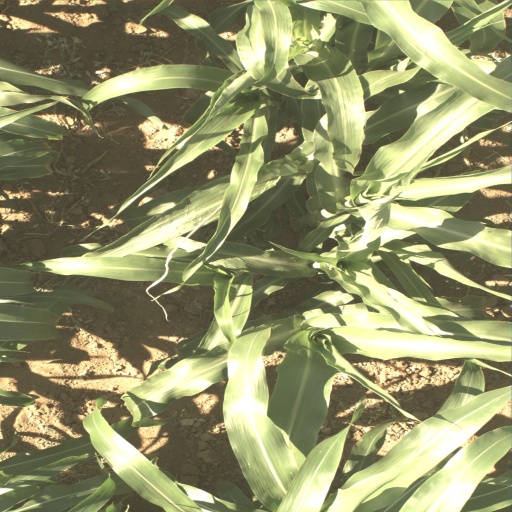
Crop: sorghum